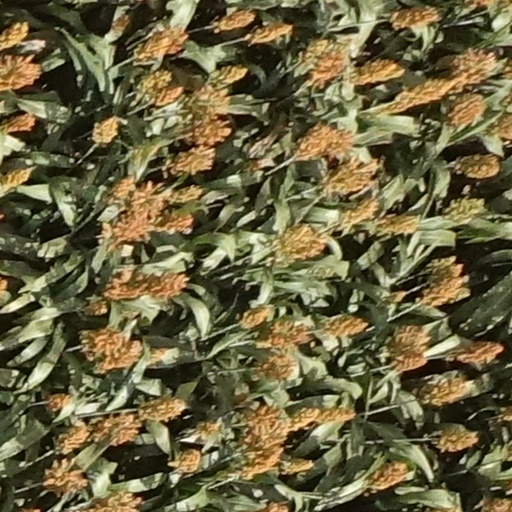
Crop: sorghum